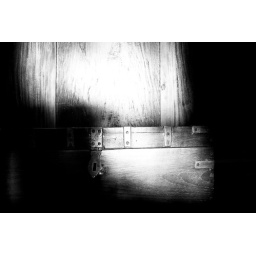
An old wodden box from a Kerala house in Dakshin Chitra at Chennai